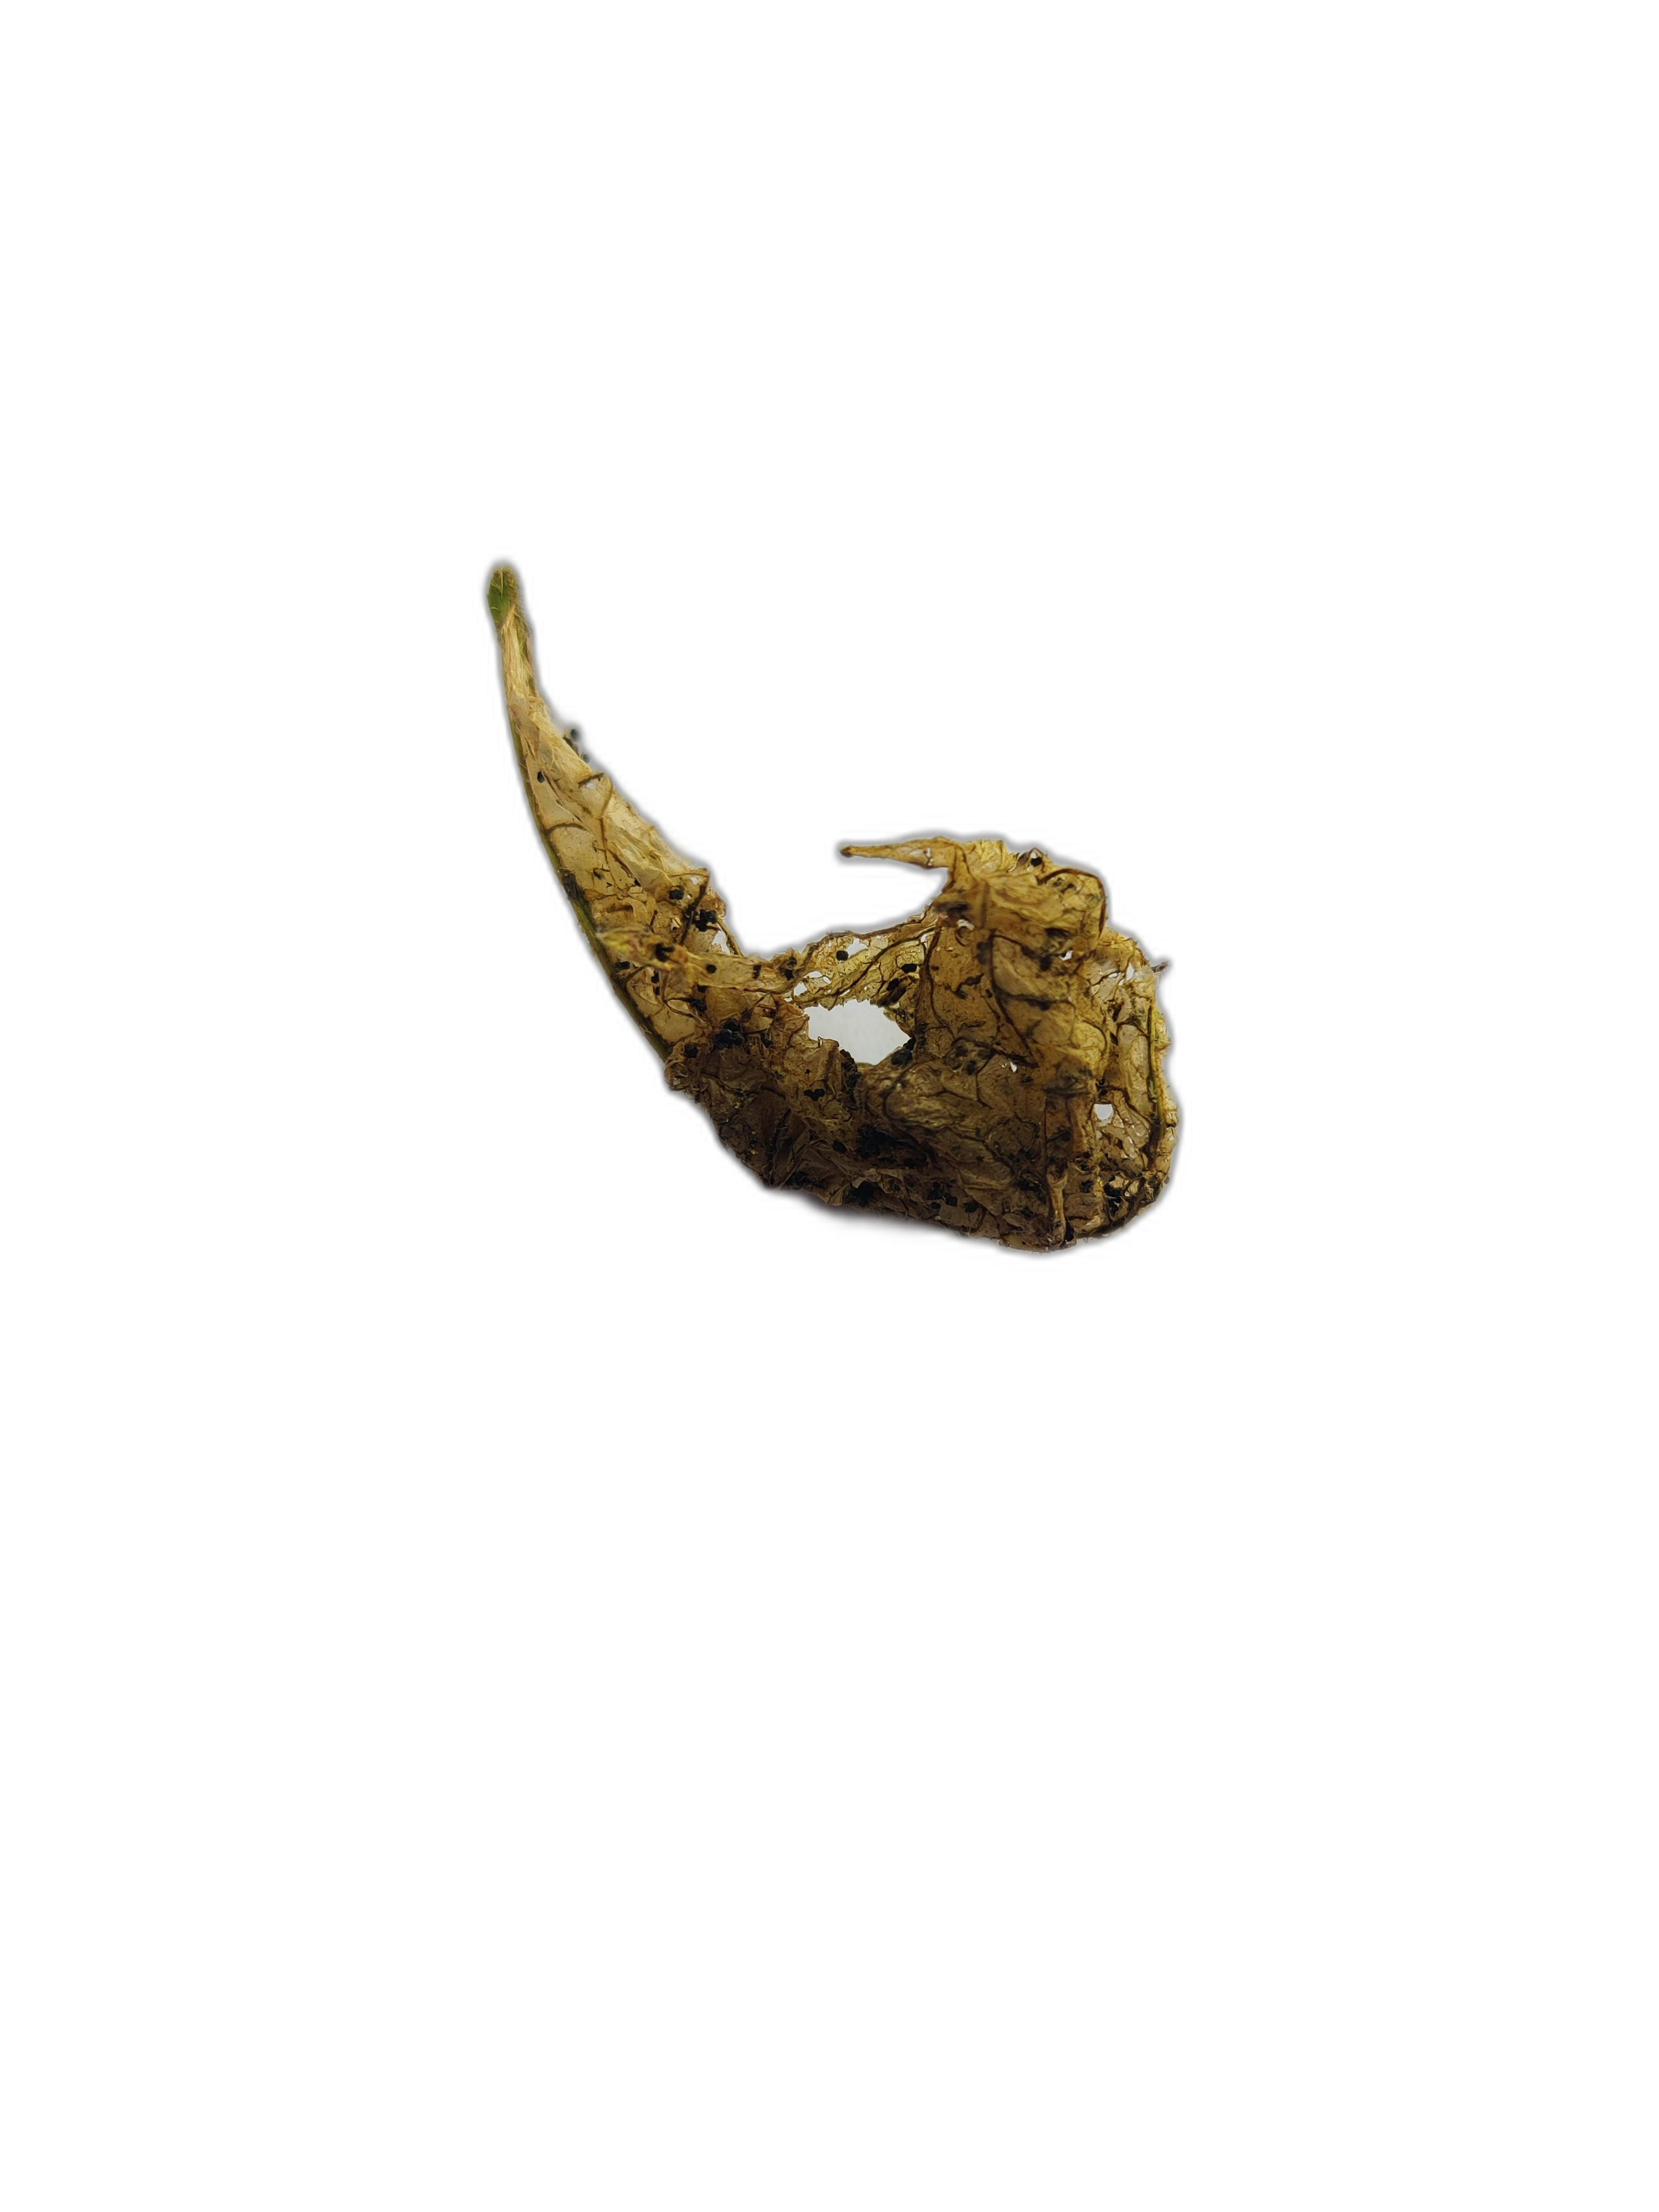
Label: Insect